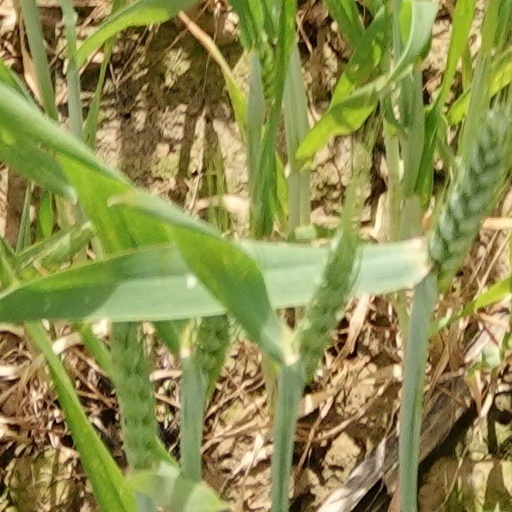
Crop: wheat